Women in Sweden

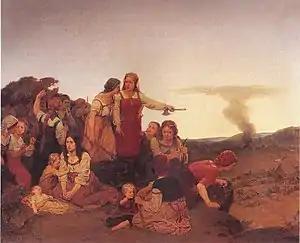
"Blenda" by August Malmström (1829–1901)

During the Viking Age, women had a relatively free status in the Nordic countries of Sweden, Denmark and Norway, illustrated in the Icelandic Grágás and the Norwegian Frostating laws and Gulating laws.